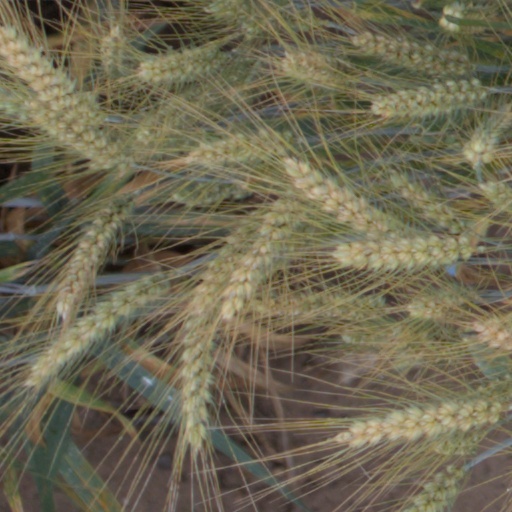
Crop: wheat